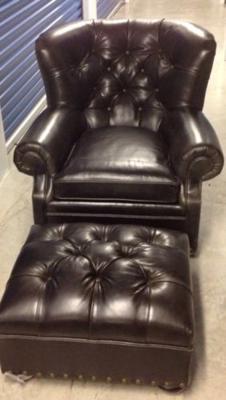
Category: chair